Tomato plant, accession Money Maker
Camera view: vertical (180 deg); turntable rotation: 210 degrees
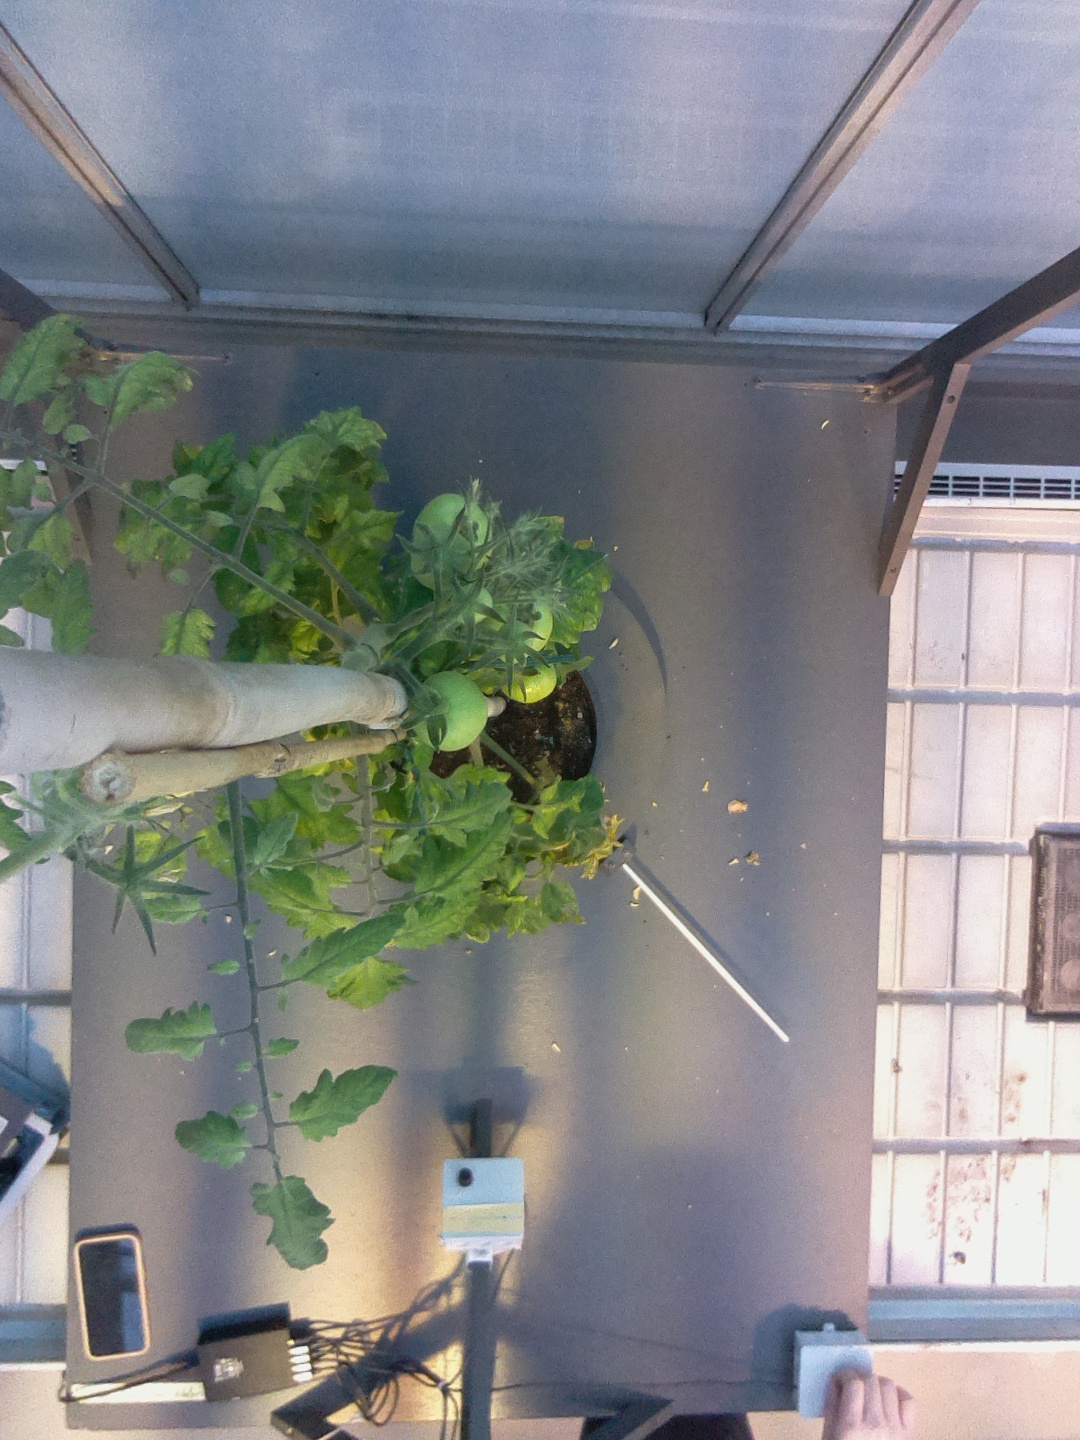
BBCH growth stage 74: 40%-50% of final fruit size